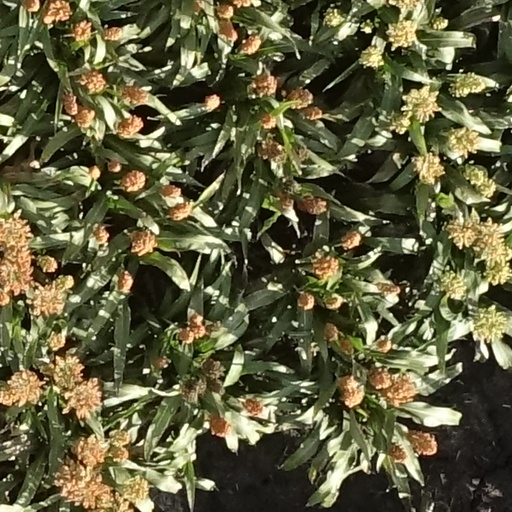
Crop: sorghum